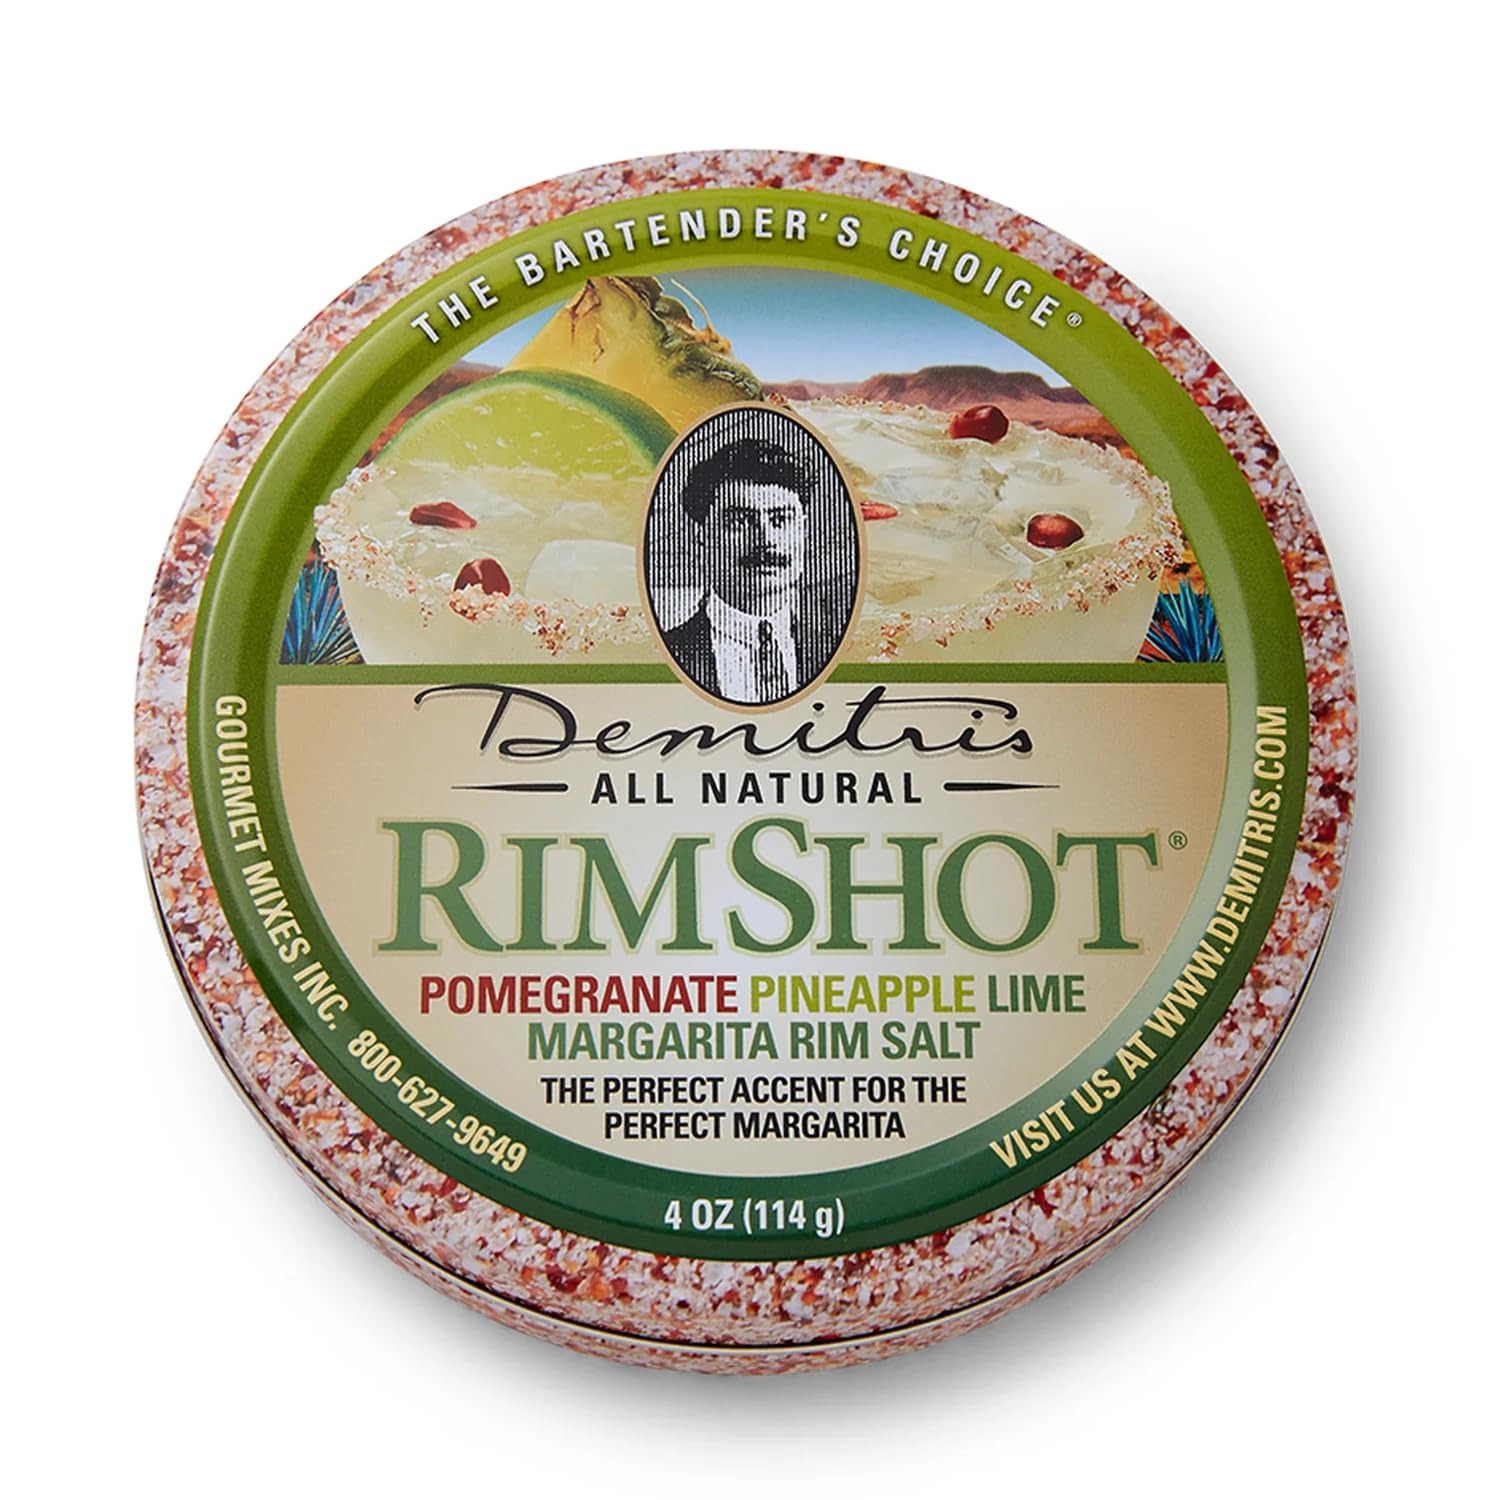
Item Name: Demitri's RimShot Margarita Salt Rimmers – Made W/Hawaiian Sea Salt - Rimmer for Cocktails - Blend of Pineapple, Pomegranate & Lime - Margarita Salt - Ideal for Parties - 4oz (Pack of 1)
Bullet Point 1: Crafted For Cocktail Lovers: Make your brunch ritual or cocktail night memorable with Demitri’s Margarita RimShot; Designed by a bartender, this margarita rim salt brings bold flavor and personality to every glass; Whether you're mixing a drink for friends or enjoying a solo pour, this drink rimmer turns an ordinary sip into something you’ll want to serve again and again
Bullet Point 2: The Perfect Blend: This isn't your average seasoned salt; Demitri’s Margarita RimShot is crafted from a blend of Hawaiian sea salt, smoked salt, pineapple, pomegranate, lime, and roasted red pepper; Each pinch delivers a smoky sip with a hint of spice, notes that pair beautifully with margarita seasoning, offering bartenders and home mixologists a flavorful rimming salt for the perfect cocktail
Bullet Point 3: Use It Your Way: Looking to switch things up? This rimming salt for cocktails works well beyond the classic Margarita rim; Try it with Micheladas, spicy margaritas, or even as a finishing salt on snacks; Demitri’s RimShot helps you get creative with flavor and presentation every time you break out your shaker
Bullet Point 4: Built For Every Occasion: Hosting a weekend brunch? Stocking your bloody mary bar supplies? Gifting a cocktail set? This 4oz tin of Margarita Rimshot is your go-to; It’s ideal for bars, kitchen counters, or gift baskets and delivers flavor that brings the bar experience home, whether you're entertaining guests or winding down solo
Bullet Point 5: Package Contents: Demitri’s Margarita Rim Salt, 4 Ounce Tin (Pack of 1)
Product Description: <p>Spice up your cocktail game with Demitri’s RimShot Margarita Rim Salt, a bartender-crafted blend that brings savory satisfaction to your favorite drinks. This tin is packed with a unique mix of Hawaiian sea salt, smoked salt, pineapple, pomegranate, lime, and roasted red pepper. Whether you're building a bar, shaking up a margarita, or experimenting with a new recipe, this salt rimmer for cocktails is made to deliver bold taste and eye-catching appeal with every pour.</p><p></p><p><br><b>Demitri's Margarita RimShot Salt Rimmers Features:</b></p><ul><li>Crafted With Hawaiian Sea Salt And Smoked Spices</li><li>Ideal For Margaritas, Palomas, And More</li><li>Comes In A Classic Cocktail-Ready Tin</li><li>Contains Hawaiian Sea Salt, Pineapple, Pomegranate, and More</li><li>Designed By A Bartender For Consistent Flavor</li><li>Great Addition To Your Bar</li><li>Works As A Cocktail Rimmer For Drinks At Home Or Bar</li></ul><p></p><p><br><b>Who are we: </b>At Demitri’s, we craft the perfect mixes, born from a Seattle bartender’s frustration with inconsistent, expensive pre-made mixes in 1989. After creating a fresh, easy-to-use recipe, Demitri’s became a hit, expanding into a versatile seasoning and marinade. Now found in bars, hotels, and restaurants across the U.S. and Canada, we’re committed to delivering quality, flavor, and consistency - perfect every time, in no time.&nbsp; &nbsp;&nbsp;</p>
Value: 4.0
Unit: Ounce

Price: 21.89